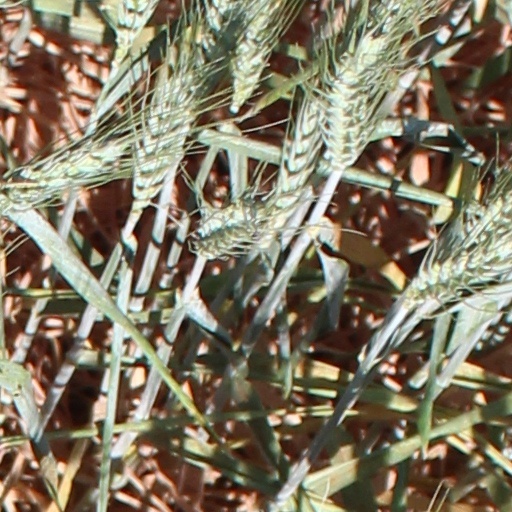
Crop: wheat